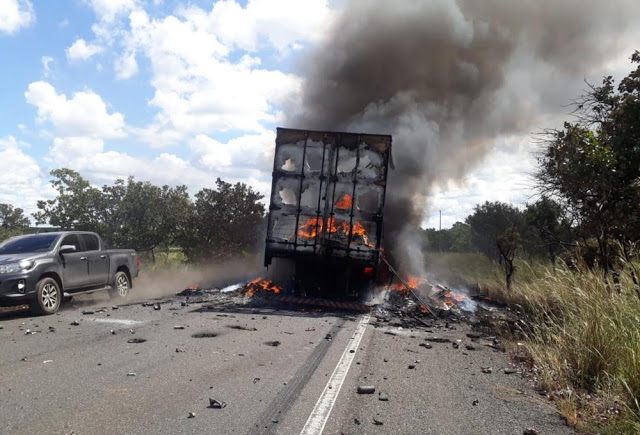
Fire: yes
Smoke: yes